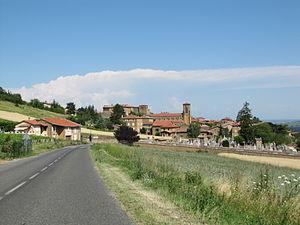
Theizé, parfois nommée Theizé-en-Beaujolais, est une commune française, située dans le département du Rhône en région Auvergne-Rhône-Alpes.